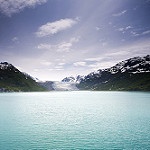
Scene: Outdoor